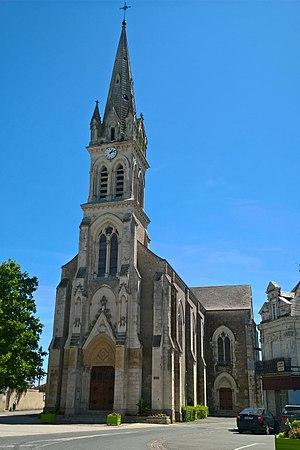
Noyant, église
Noyant est une ancienne commune française située dans le département de Maine-et-Loire, en région Pays de la Loire. Le 15 décembre 2016, la commune devient une commune déléguée au sein de la commune nouvelle de Noyant-Villages.